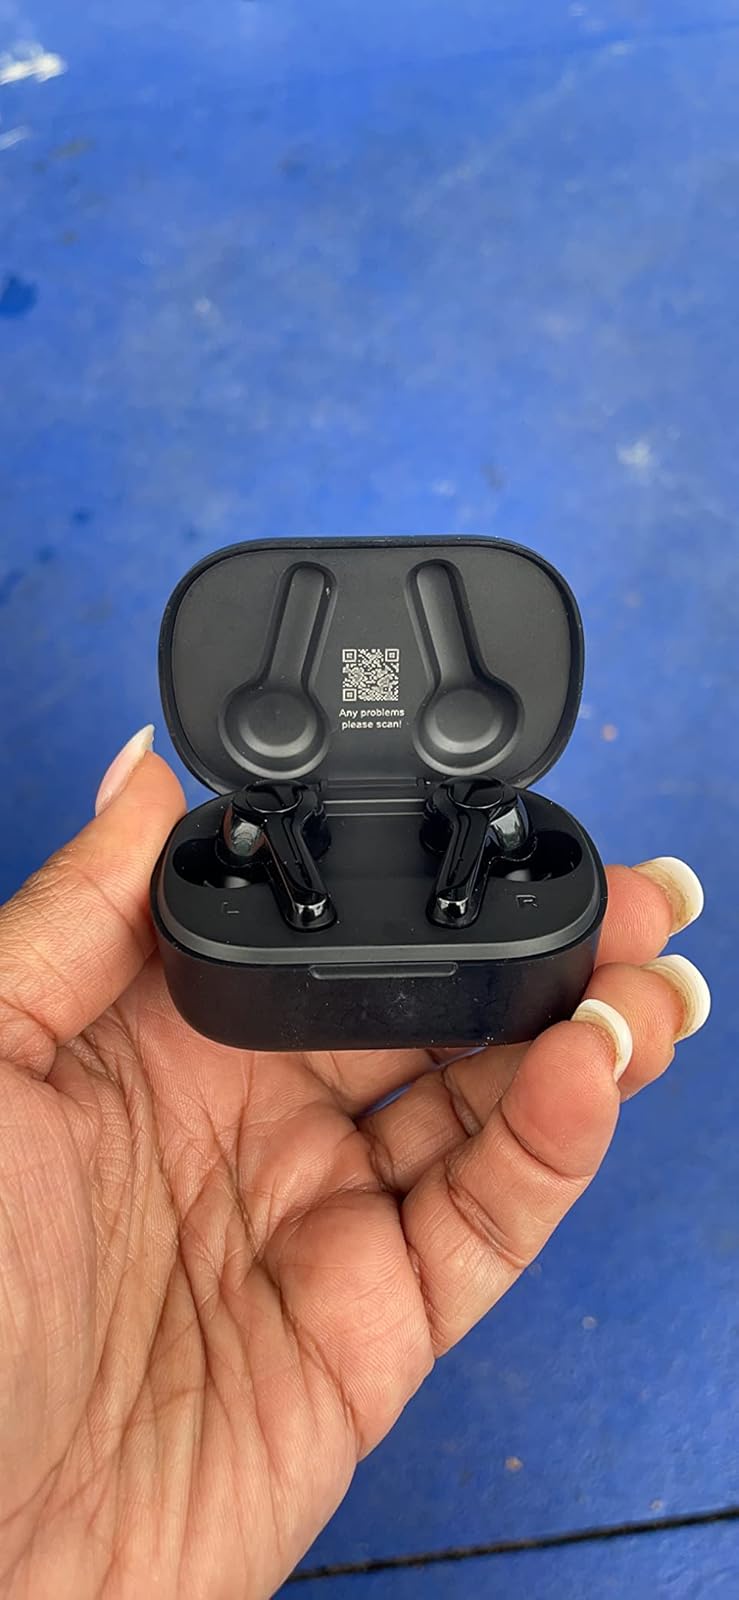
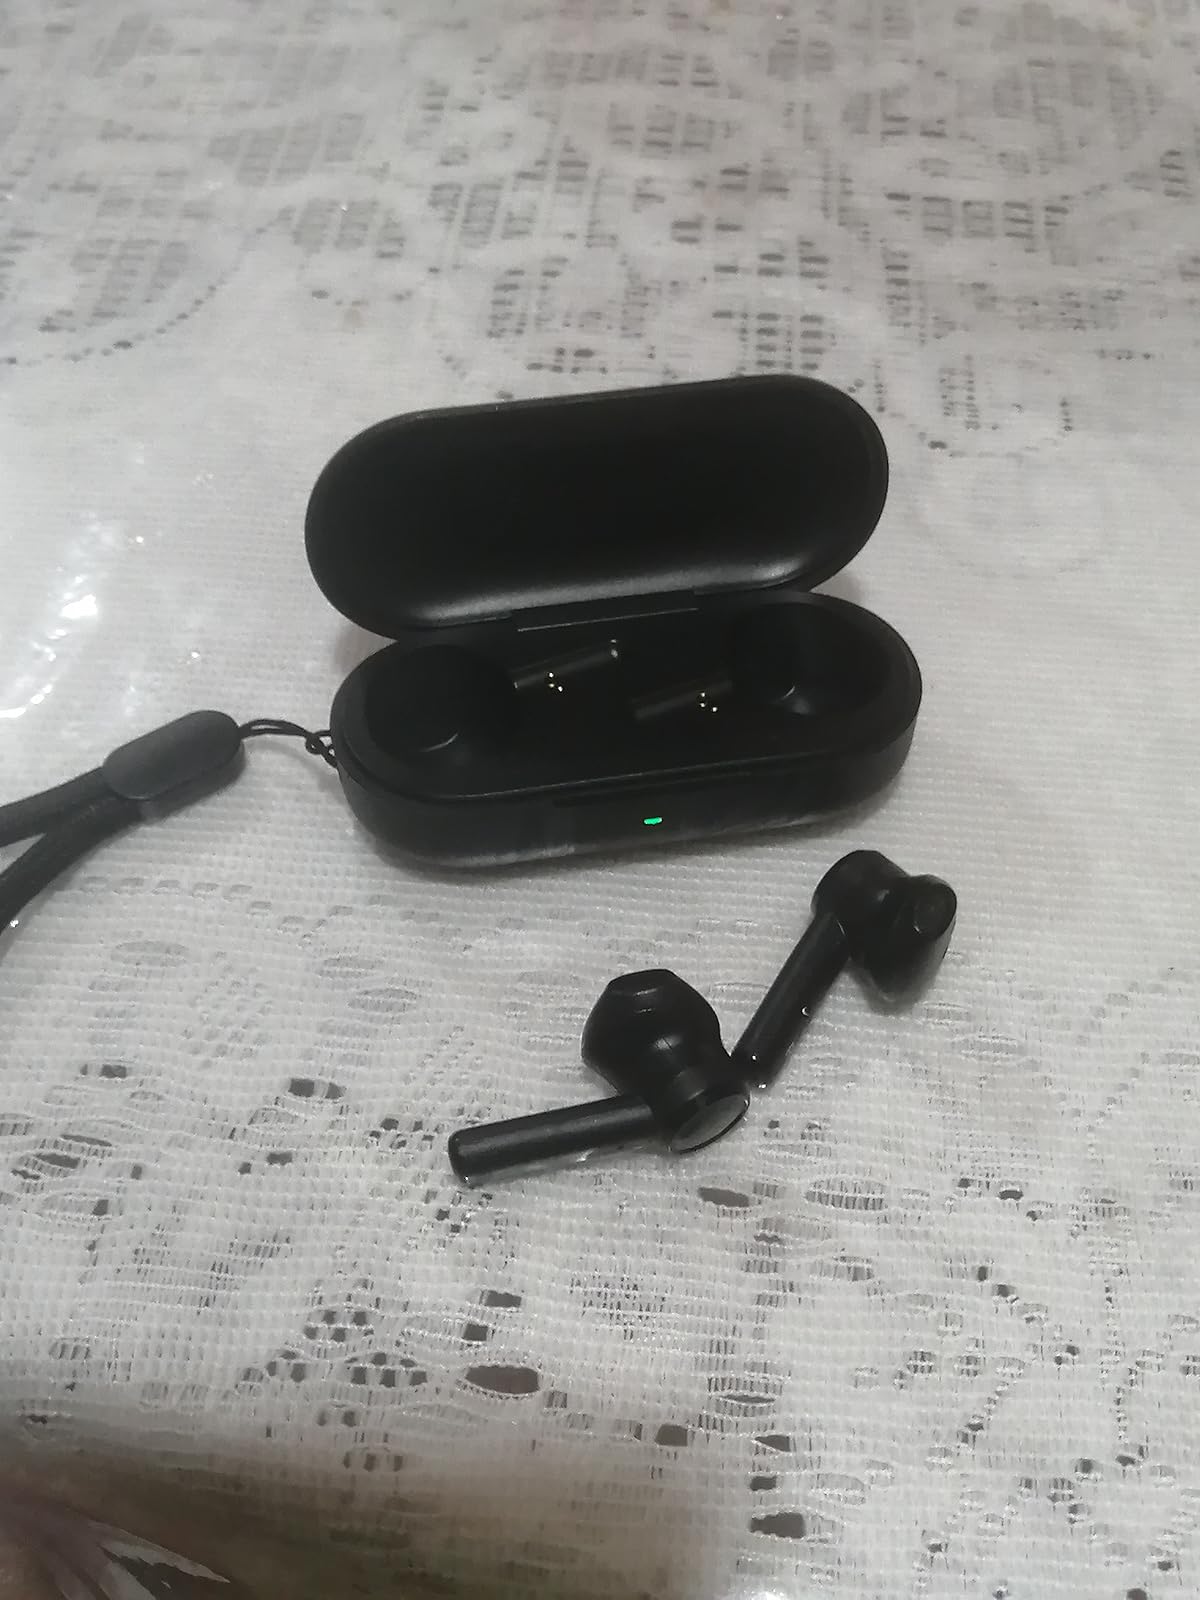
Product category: earbuds
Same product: no